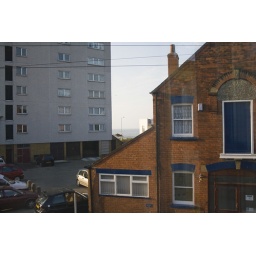
Outside of our bedroom window - you can see the Sea in the distance